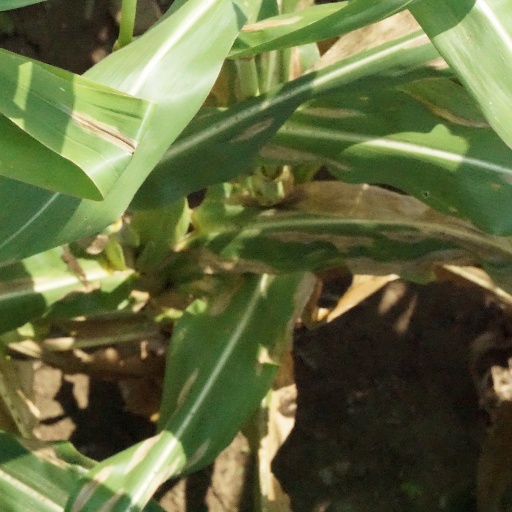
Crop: maize; corn